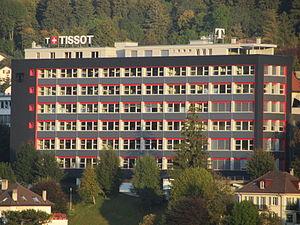
Tissot est une marque de montres suisse fondée en 1853 et depuis 1925 un des premiers membres qui forment le groupe Swatch. Basé au Locle, en Suisse, Tissot propose des montres automatiques, mécaniques et à quartz. L'entreprise est dirigée depuis 1996 par François Thiébaud.